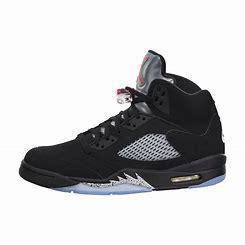
Brand: Jordan
Model: 5 Retro